Panama as a tax haven

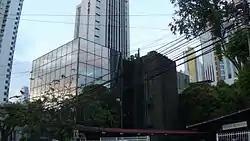
Mossack Fonseca headquarters.

A 2014 investigation by journalist Ken Silverstein published in "Vice Magazine" explains how Panama came into being, with US help: